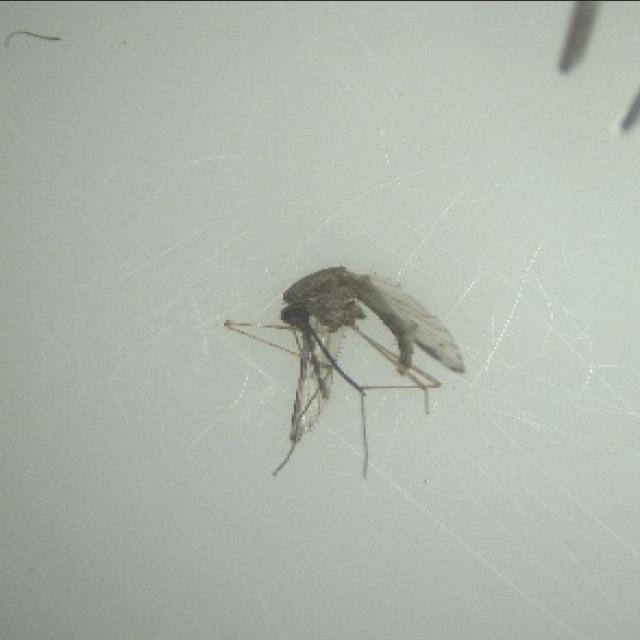
Species: anopheles_sinensis